Circonvallazione massacre

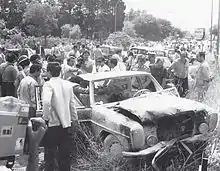
The aftermath

The Circonvallazione massacre, in Italian "Strage della Circonvallazione", was a Cosa Nostra attack that took place on June 16, 1982 on the Palermo ring road.